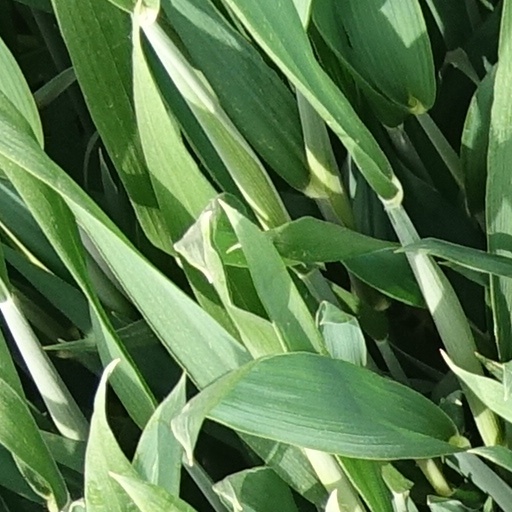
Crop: wheat